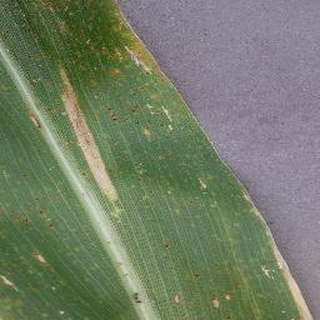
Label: corn_northern_leaf_blight